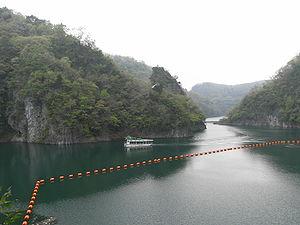
La vallée de Taishaku est une ravine de 18 km de long parallèle à la rivière Taishaku, un des affluents de la rivière Takahashi à Shōbara et Jinsekikōgen dans la préfecture de Hiroshima au Japon.